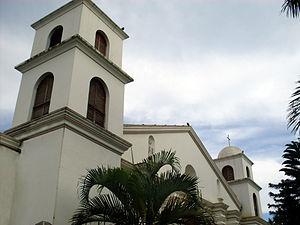
Nahuizalco est une ville du Département de Sonsonate au Salvador.